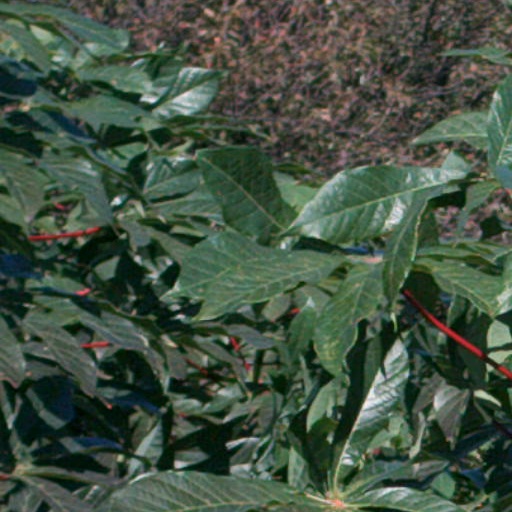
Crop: cassava